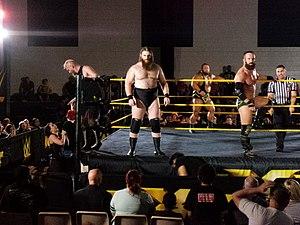
SAnitY était un clan de catcheurs heel composé d'Eric Young, Alexander Wolfe, Killian Dain et Nikki Cross. Ils travaillaient à la World Wrestling Entertainment dans la division NXT puis dans la division SmackDown Live.